KNLS

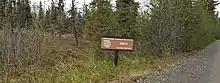
Welcome sign at KNLS compound

KNLS is an international shortwave radio station near Anchor Point, Alaska, United States. The station is operated by World Christian Broadcasting, a non-profit company based in the United States. KNLS broadcasts 20 hours a day of Christian-themed programming in Chinese, English and Russian.